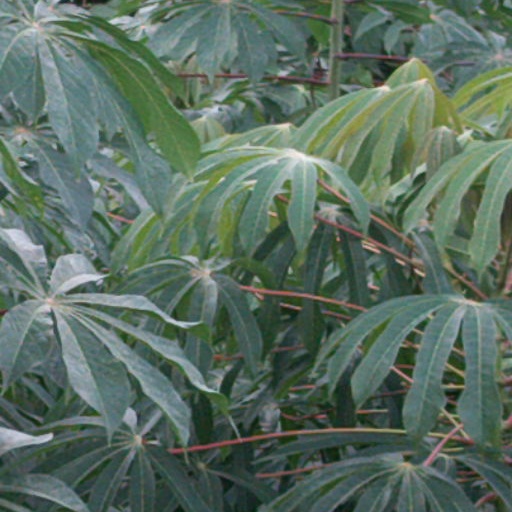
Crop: cassava